Selkie (film)

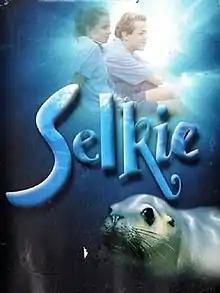
Promotional poster

Selkie is a 2000 Australian family fantasy film. It features Sick Puppies lead singer Shimon Moore.